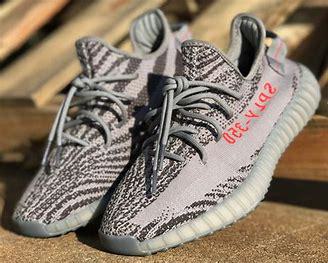
Brand: Adidas
Model: Yeezy Boost 350